The Vulcans

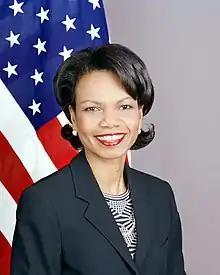
A leading member of the group, Condoleezza Rice went on to serve as National Security Advisor (2001–2005) and as Secretary of State (2005–2009)

The Vulcans is a nickname used to refer to Republican presidential candidate George W. Bush's foreign policy advisory team assembled to brief him prior to the 2000 US presidential election.